Bangladesh Inland Water Transport Corporation

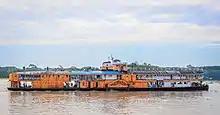
PS "Mahsud" in Morrelganj, Khulna, Bangladesh

The organisation gains the majority of its revenue by operating ferry services. It also offers coastal passenger services, container and cargo services, ship repair and breaking services.